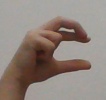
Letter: thal